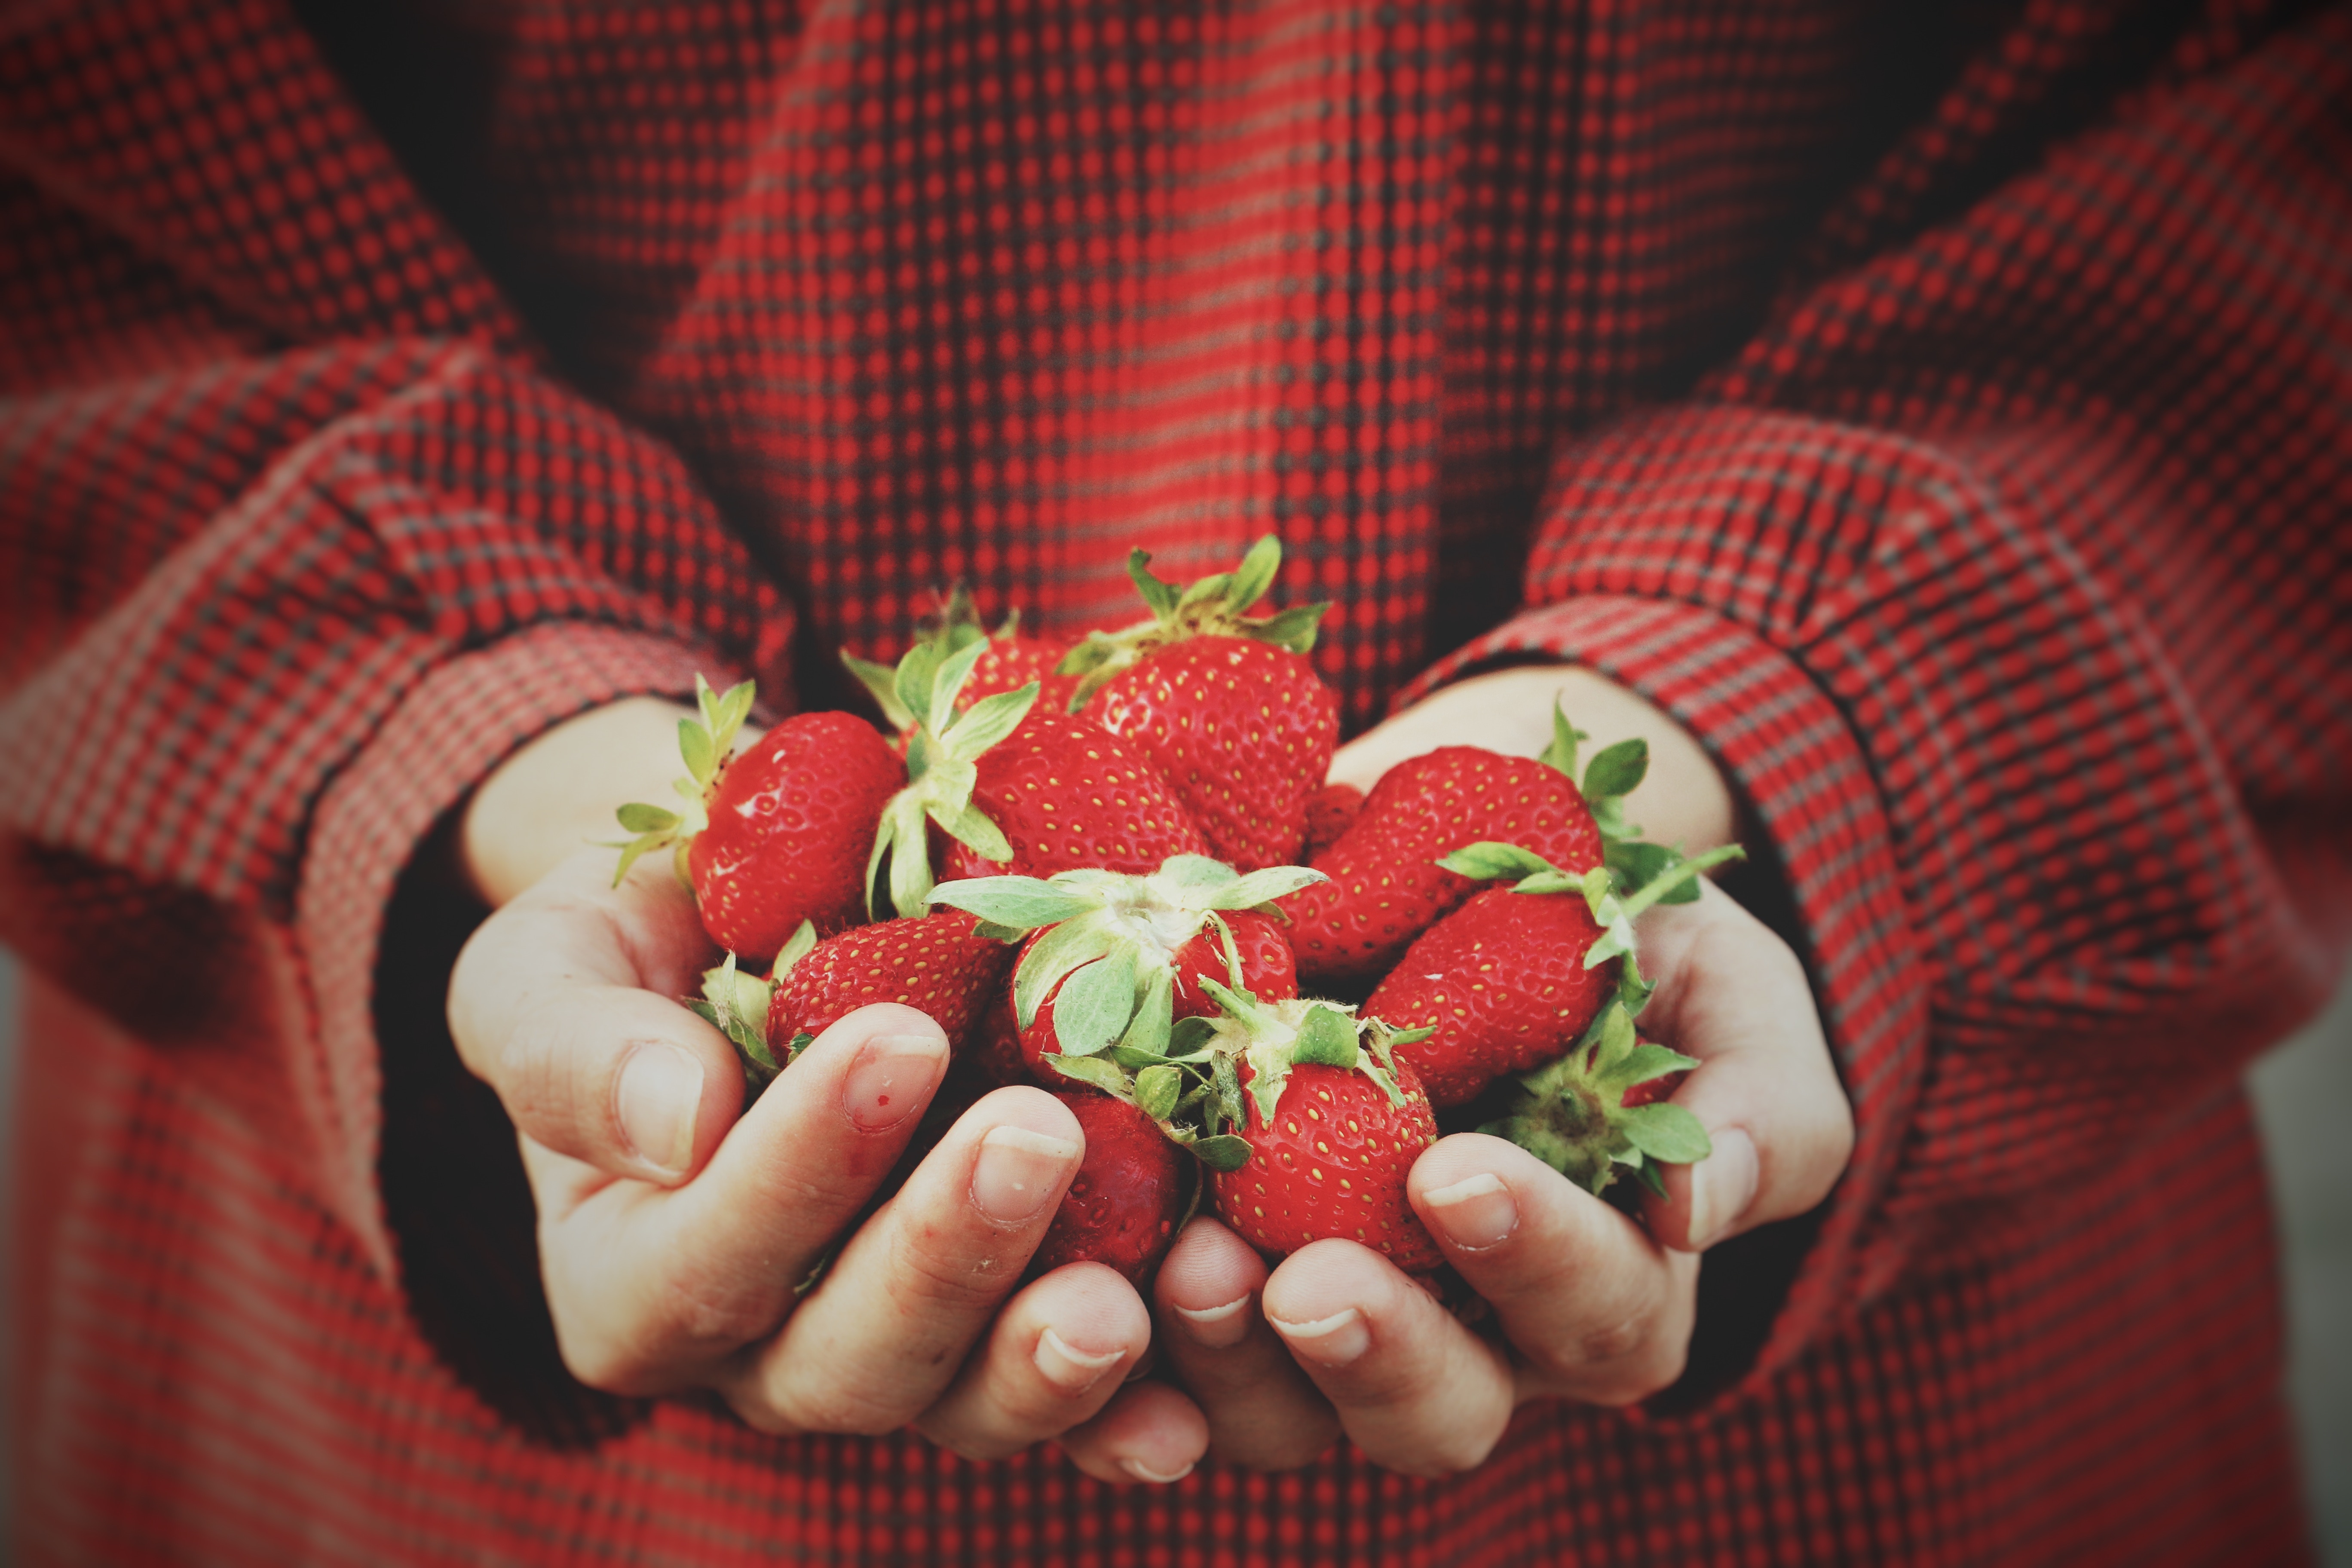
hand, fruit, finger, food, red, produce, nail, strawberry, strawberries, sweetness, flavor, local food